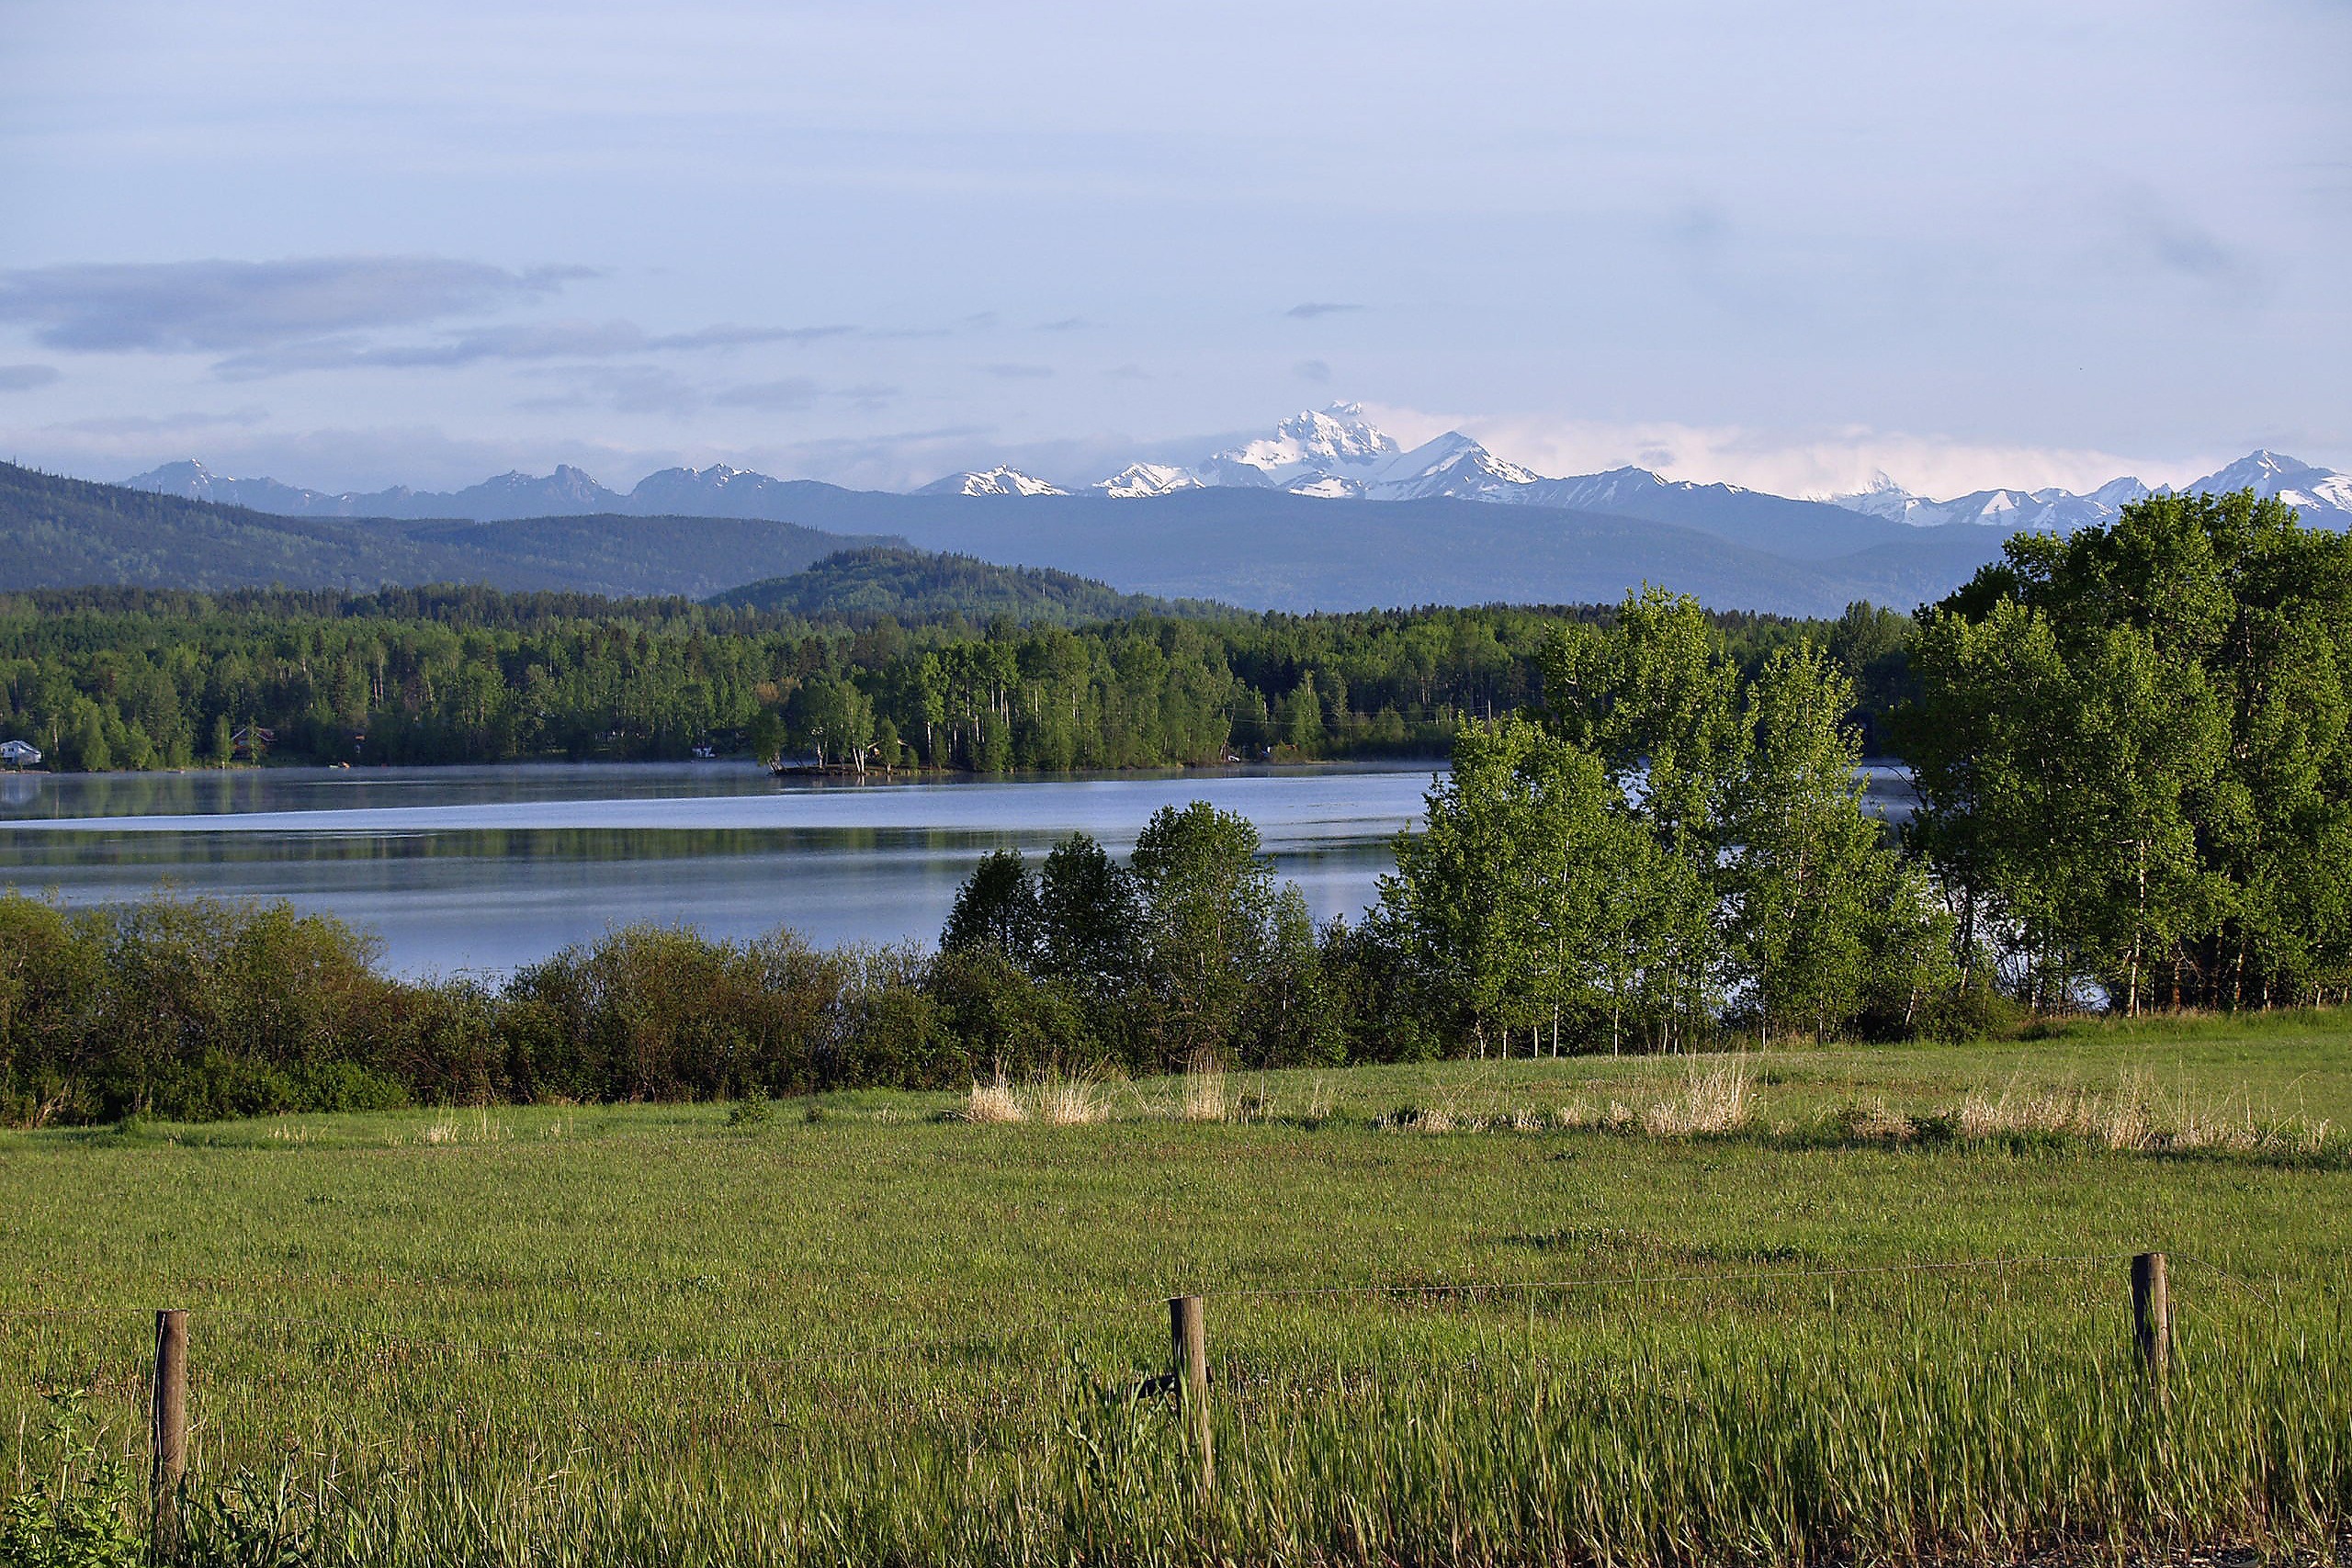
landscape, tree, water, nature, grass, marsh, wilderness, mountain, meadow, hill, lake, river, pond, reflection, pasture, scenery, reservoir, highland, body of water, mountains, canada, wetland, habitat, loch, ecosystem, rural area, british columbia, natural environment, geographical feature, mountainous landforms, smithers